Schiersteiner Straße

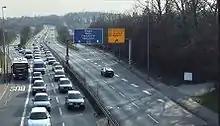
Rush hour jam towards Wiesbaden in the morning at the south end

Schiersteiner Straße is a major arterial road in Wiesbaden, Germany, running from Ringstraße at the north end, south towards as continuation of Bundesautobahn 643 through the suburb of Rheingauviertel. The Schiersteiner Straße is a four lane street and part of Bundesstraße 262. Together with the Mainzer Straße and the Ringstraße, it is a busy southern arterial road in Wiesbaden, often congested during peak hours.